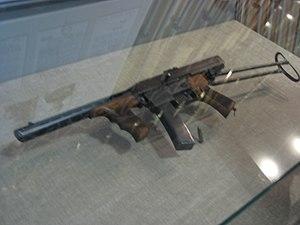
Mikhaïl Timofeïevitch Kalachnikov, né le 10 novembre 1919 à Kouria, dans le gouvernement de l'Altaï et mort le 23 décembre 2013 à Ijevsk en Oudmourtie, à l'âge de 94 ans, est un ingénieur et lieutenant-général russe, inventeur de l'AK-47, arme qui porte son nom.